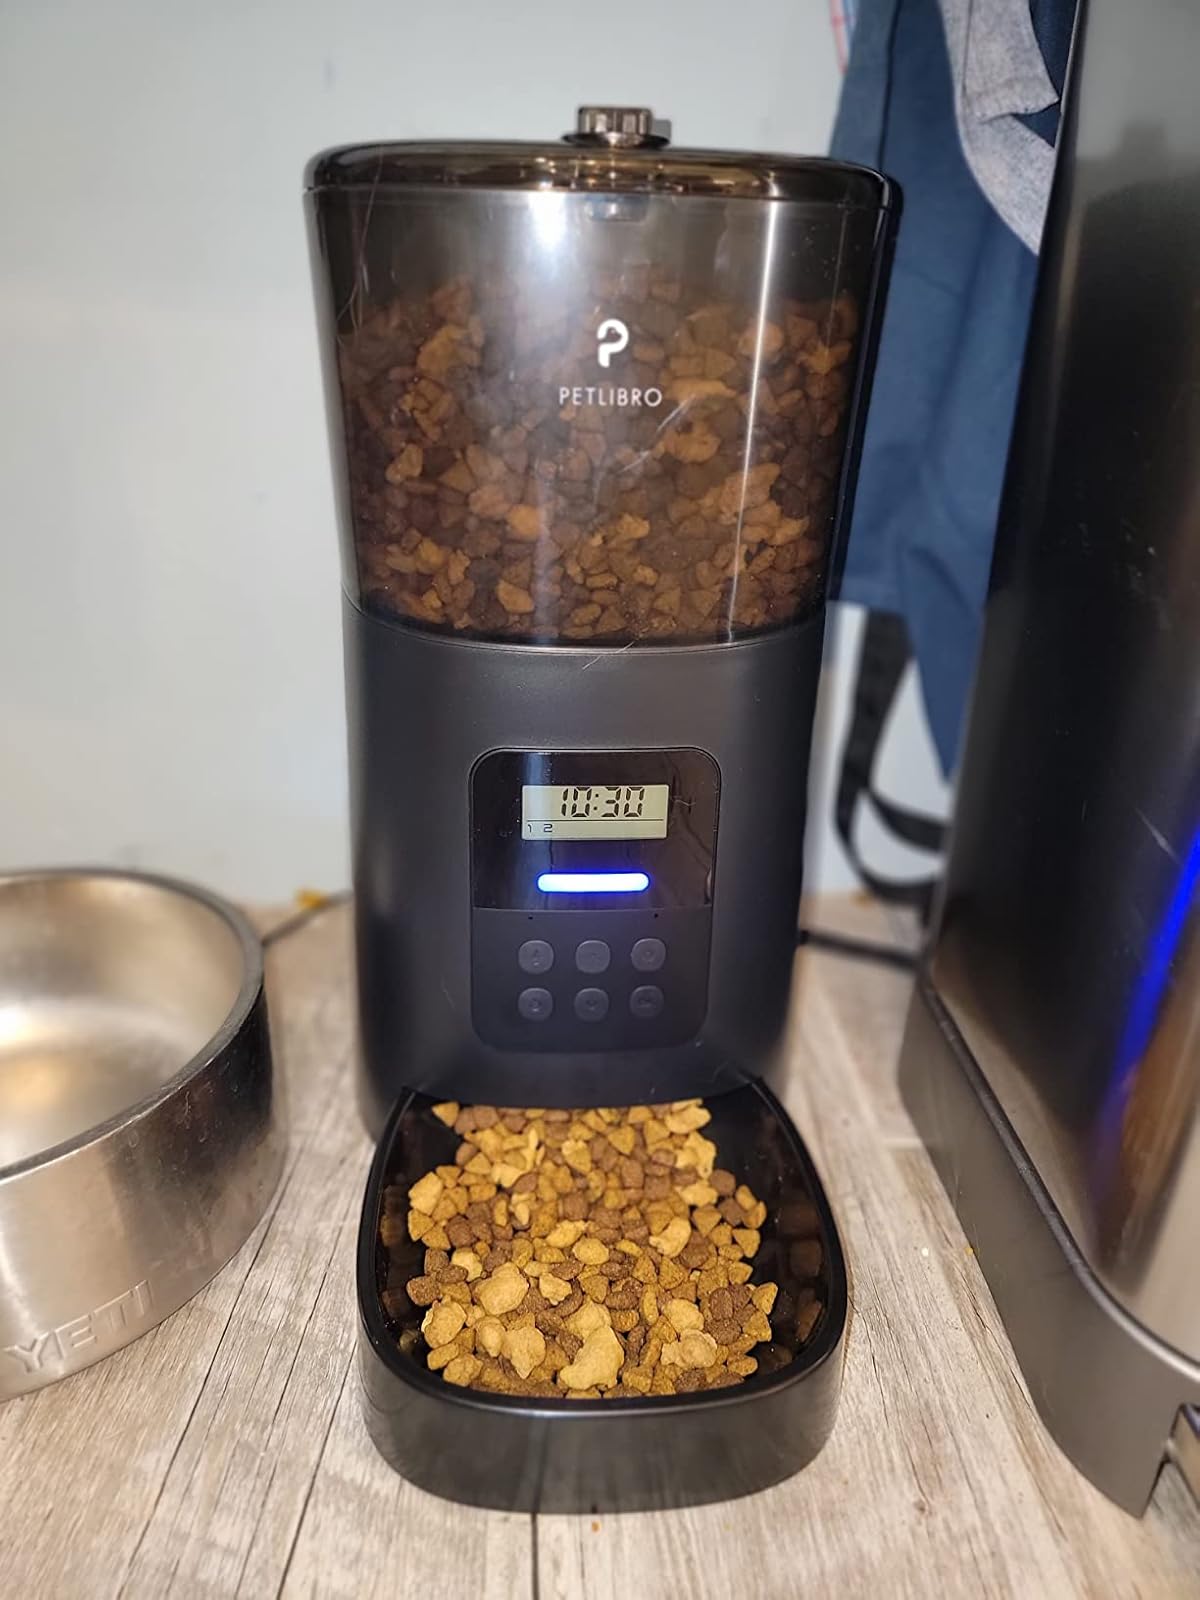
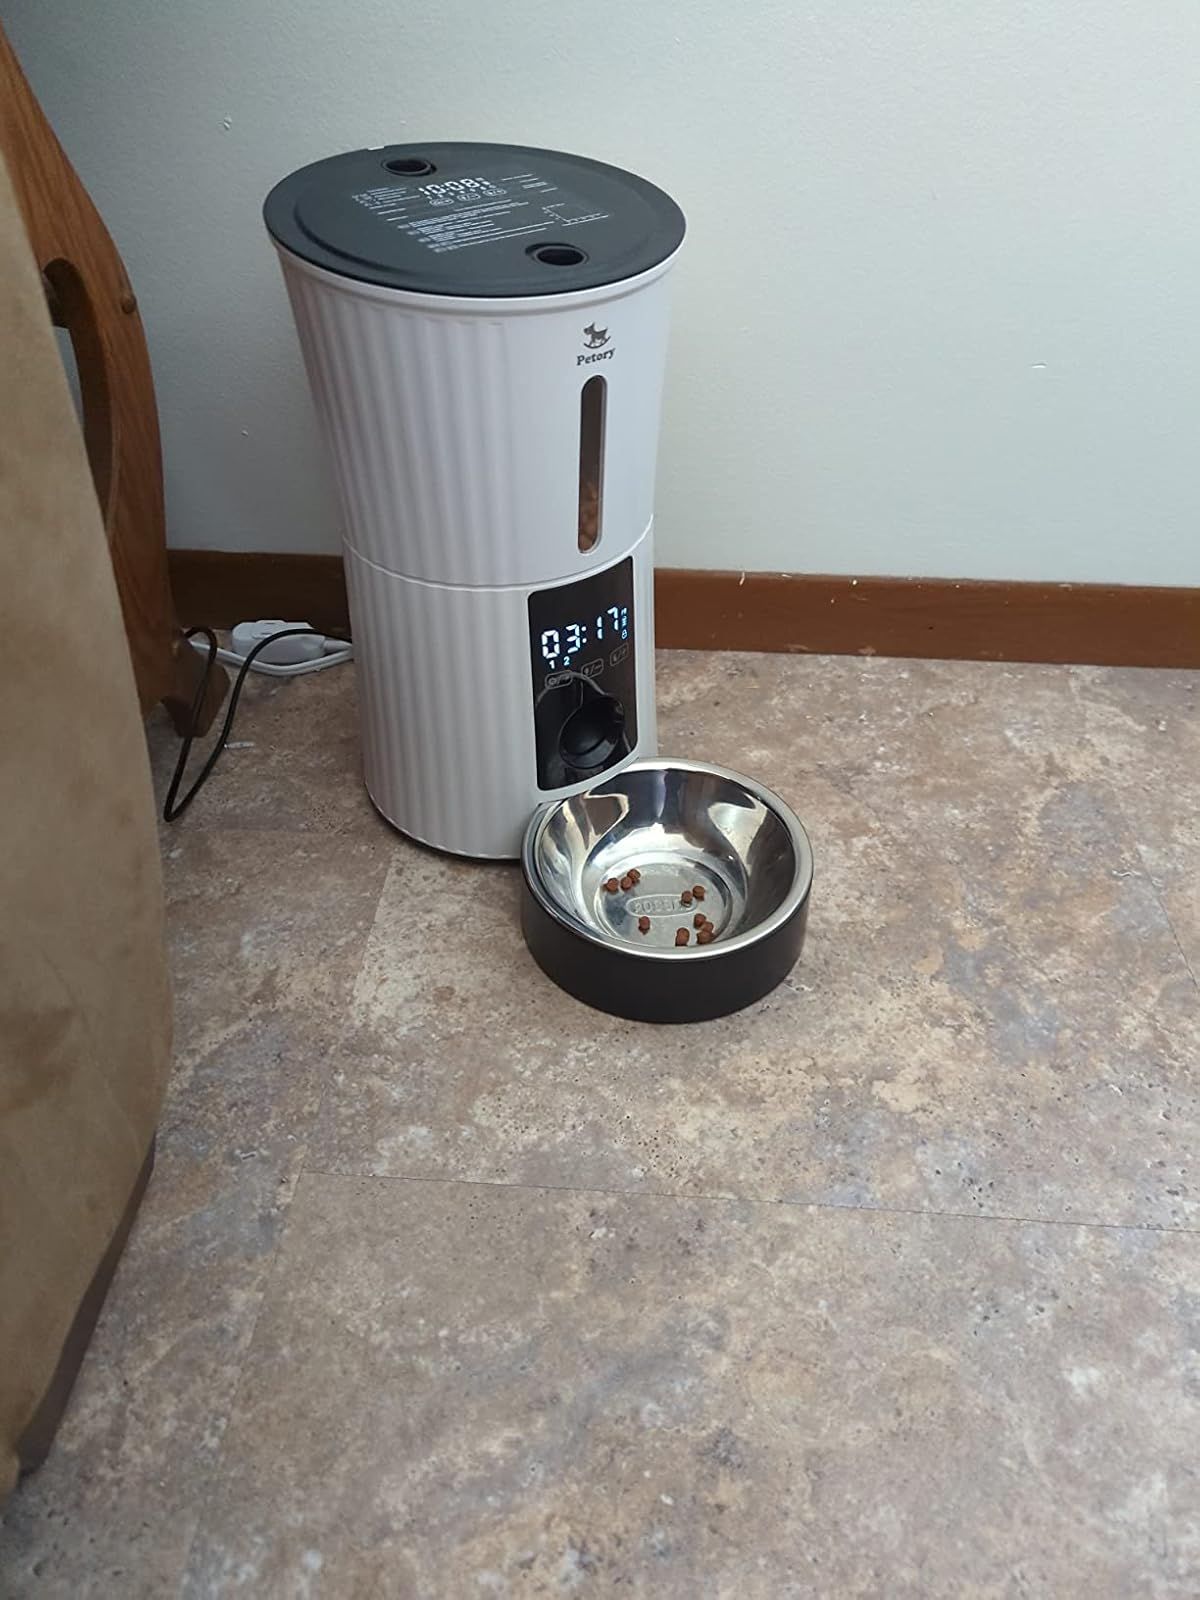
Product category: items_feeder
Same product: no